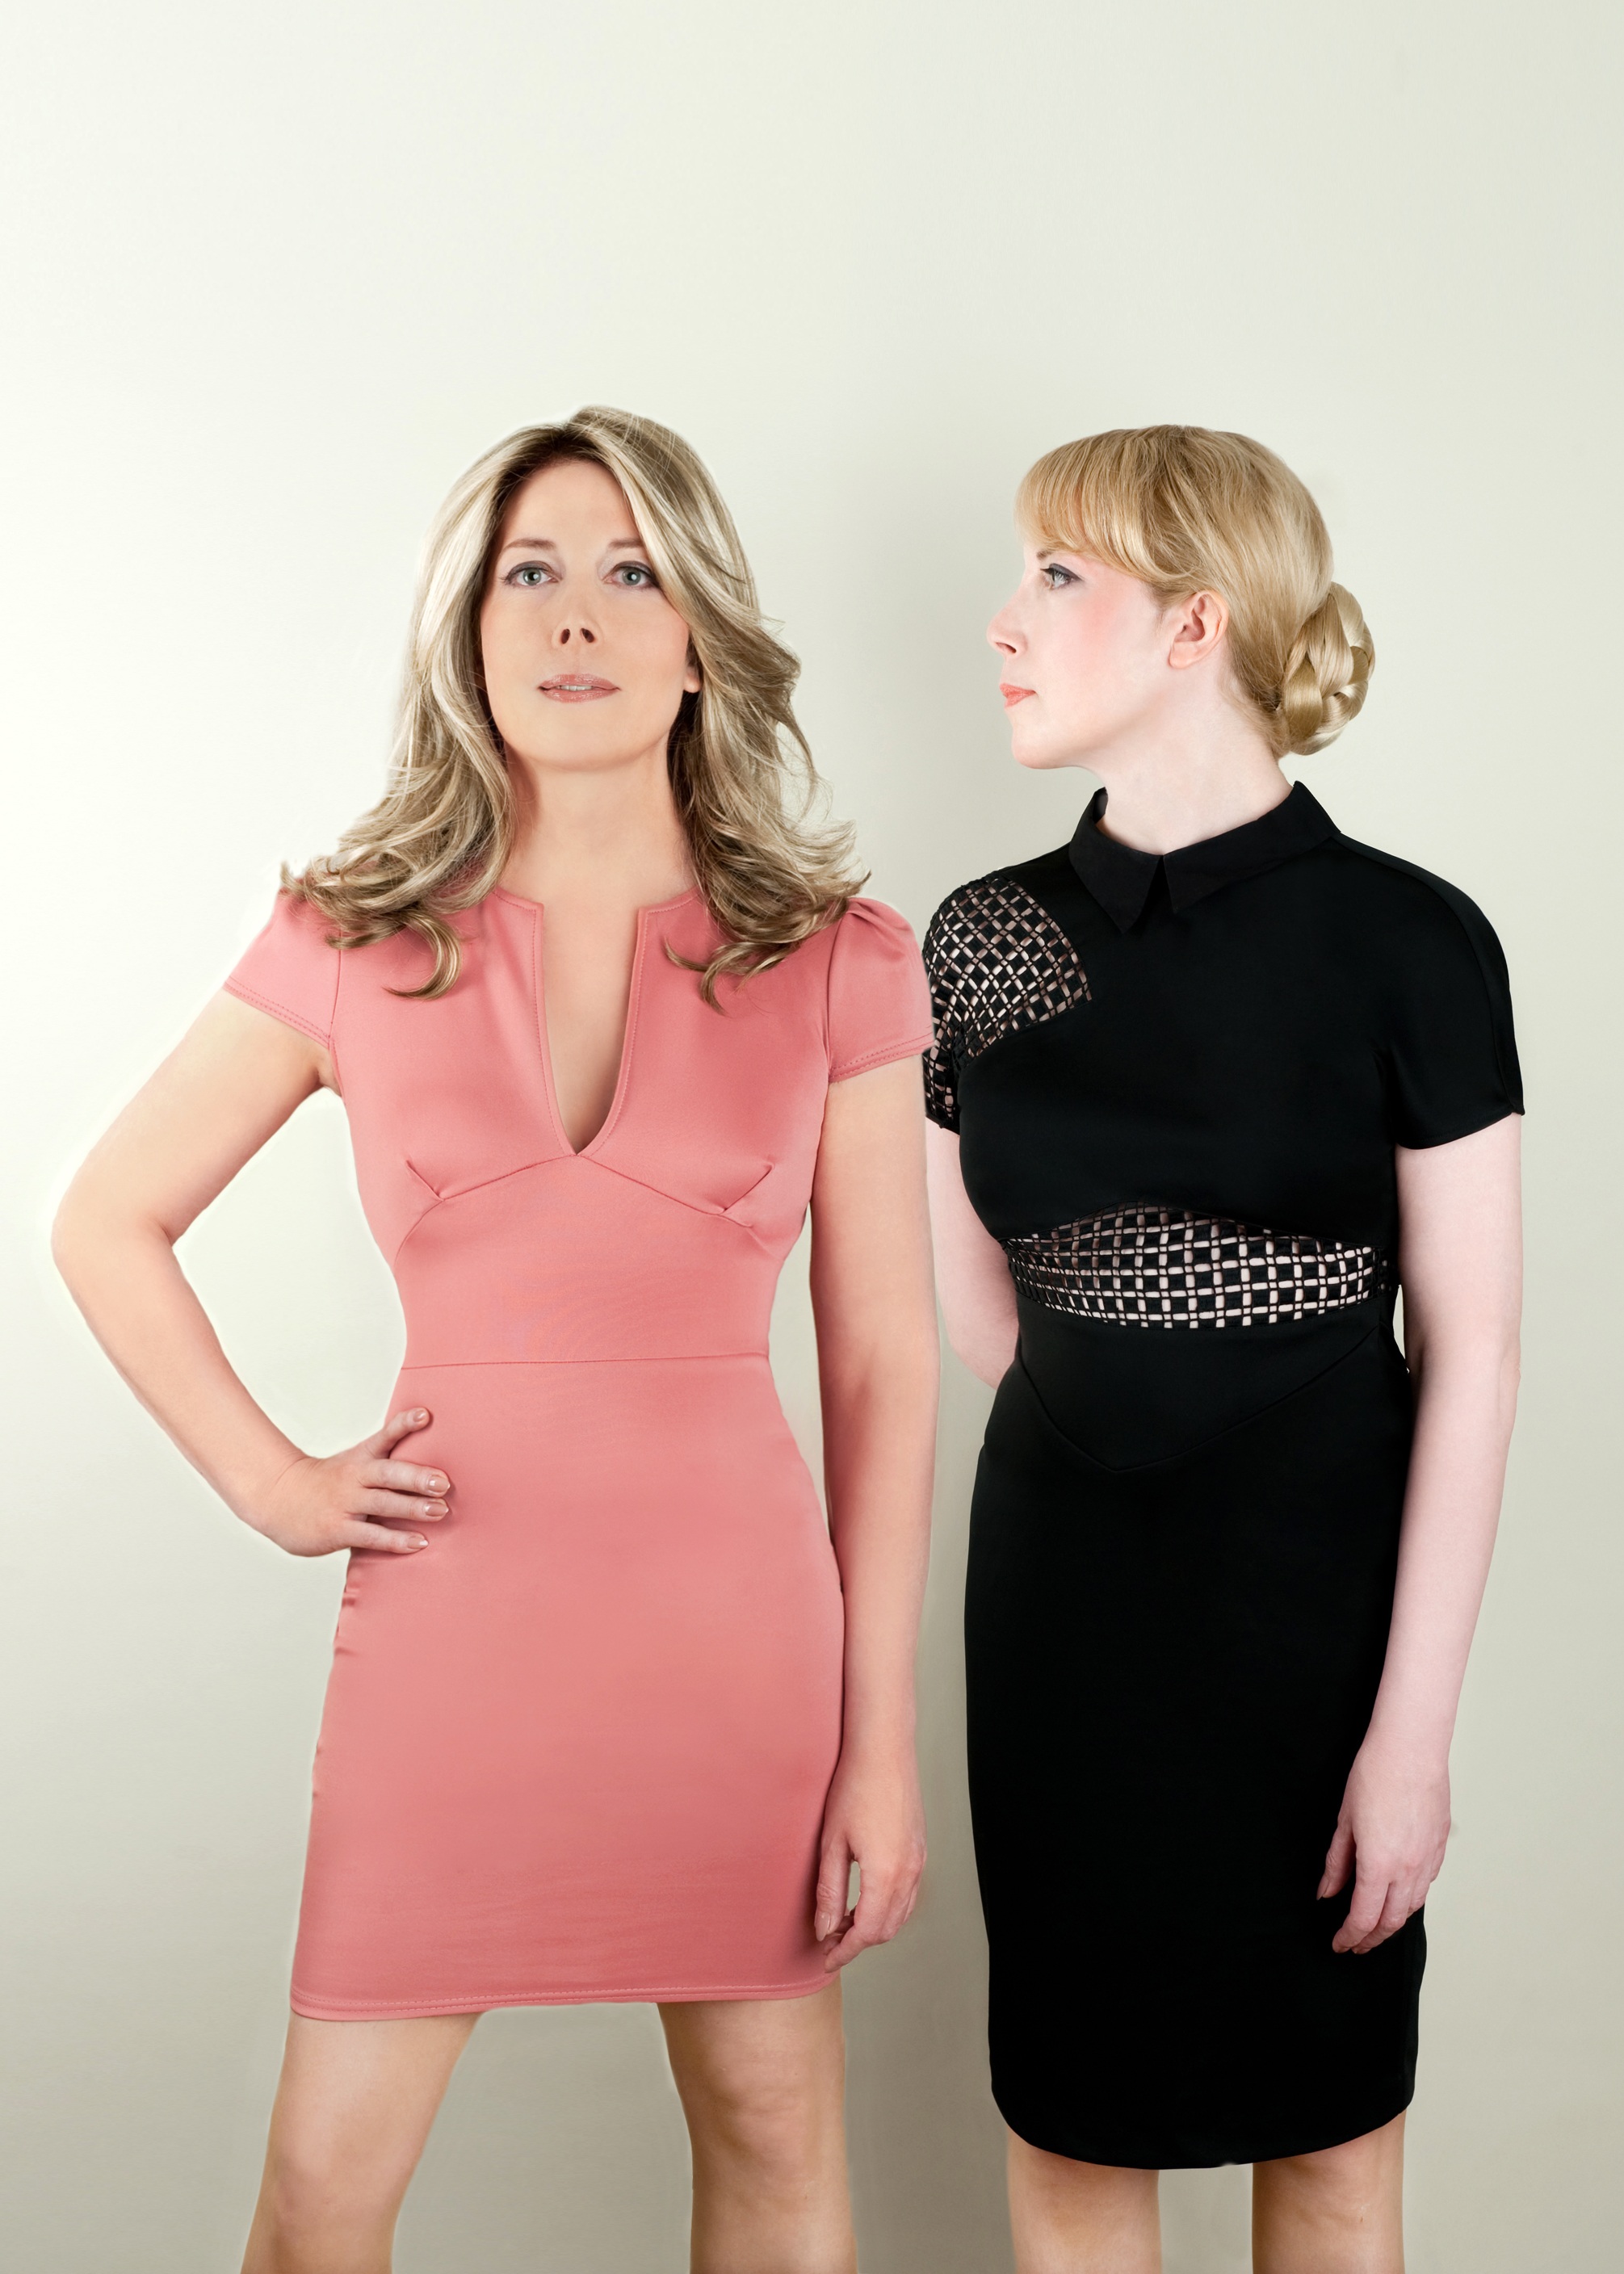
leg, fashion, clothing, black, pink, human body, dress, neck, bridesmaid, twin sisters, sleeve, photo shoot, author portrait, little black dress, cocktail dress